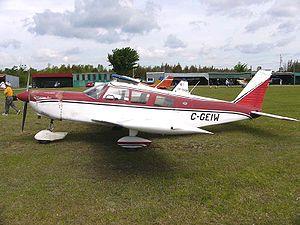
Le Piper PA-32 Cherokee Six désigne une série d'avions légers de six ou sept places à train fixe, qui furent construits aux États-Unis par Piper Aircraft de 1965 à 2007.